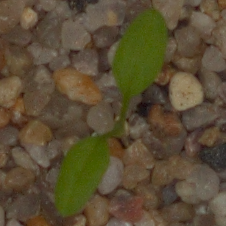
Label: common_chickweed